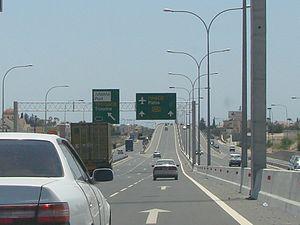
Chypre, en forme longue la république de Chypre, est un État situé sur l'île de Chypre dans l’est de la mer Méditerranée, dans le bassin Levantin. Bien que Chypre soit géographiquement proche de la région du Proche-Orient et la seule île majeure de la Méditerranée située en Asie, le pays est rattaché politiquement à l'Europe et est membre de l’Union européenne. Depuis 1974, le tiers nord de l’île, située au-delà de la ligne verte contrôlée par les troupes de l'ONU, est sous contrôle turc et en 1983, ce territoire sécessioniste s'est proclamé République turque de Chypre du Nord. Cette dernière continue aujourd'hui encore à ne pas être reconnue par l'ONU.
L'autoroute A6 est une autoroute chypriote reliant Limassol à Paphos.